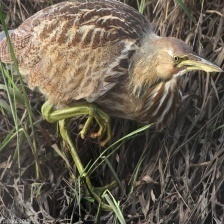
Species: AMERICAN BITTERN
Scientific name: BOTAURUS LENTIGINOSUS